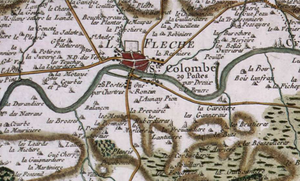
Carte Cassini de la région de La Flèche
La Flèche est une commune française située dans le sud du département de la Sarthe en région Pays de la Loire. Sous-préfecture du département, chef-lieu d'arrondissement et de canton, siège de la communauté de communes du Pays Fléchois, elle compte 14 956 habitants selon le dernier recensement de 2017, ce qui en fait la deuxième commune sarthoise la plus peuplée. Implantée sur le Loir, au cœur du Maine angevin, la commune est marquée par un réseau hydrographique très dense.
L'histoire de La Flèche recouvre l'ensemble des évènements, anciens ou plus récents, liés à cette ville et particulièrement nombreux à l'époque moderne.